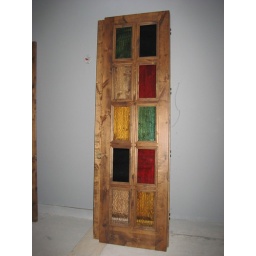
The pantry is located in the hall between the garage and kitchen. The builder created this gorgeous glass paneled door